Leontyne Butler King

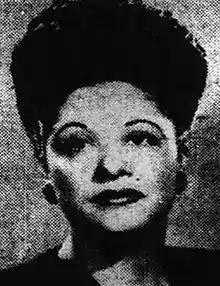
Leontyne Butler King, from a 1947 publication.

Leontyne Butler King (July 4, 1905 – January 23, 1976) was an American businesswoman and clubwoman, based in Los Angeles, California after 1938. She was especially active as a member of the Los Angeles Public Library commission.